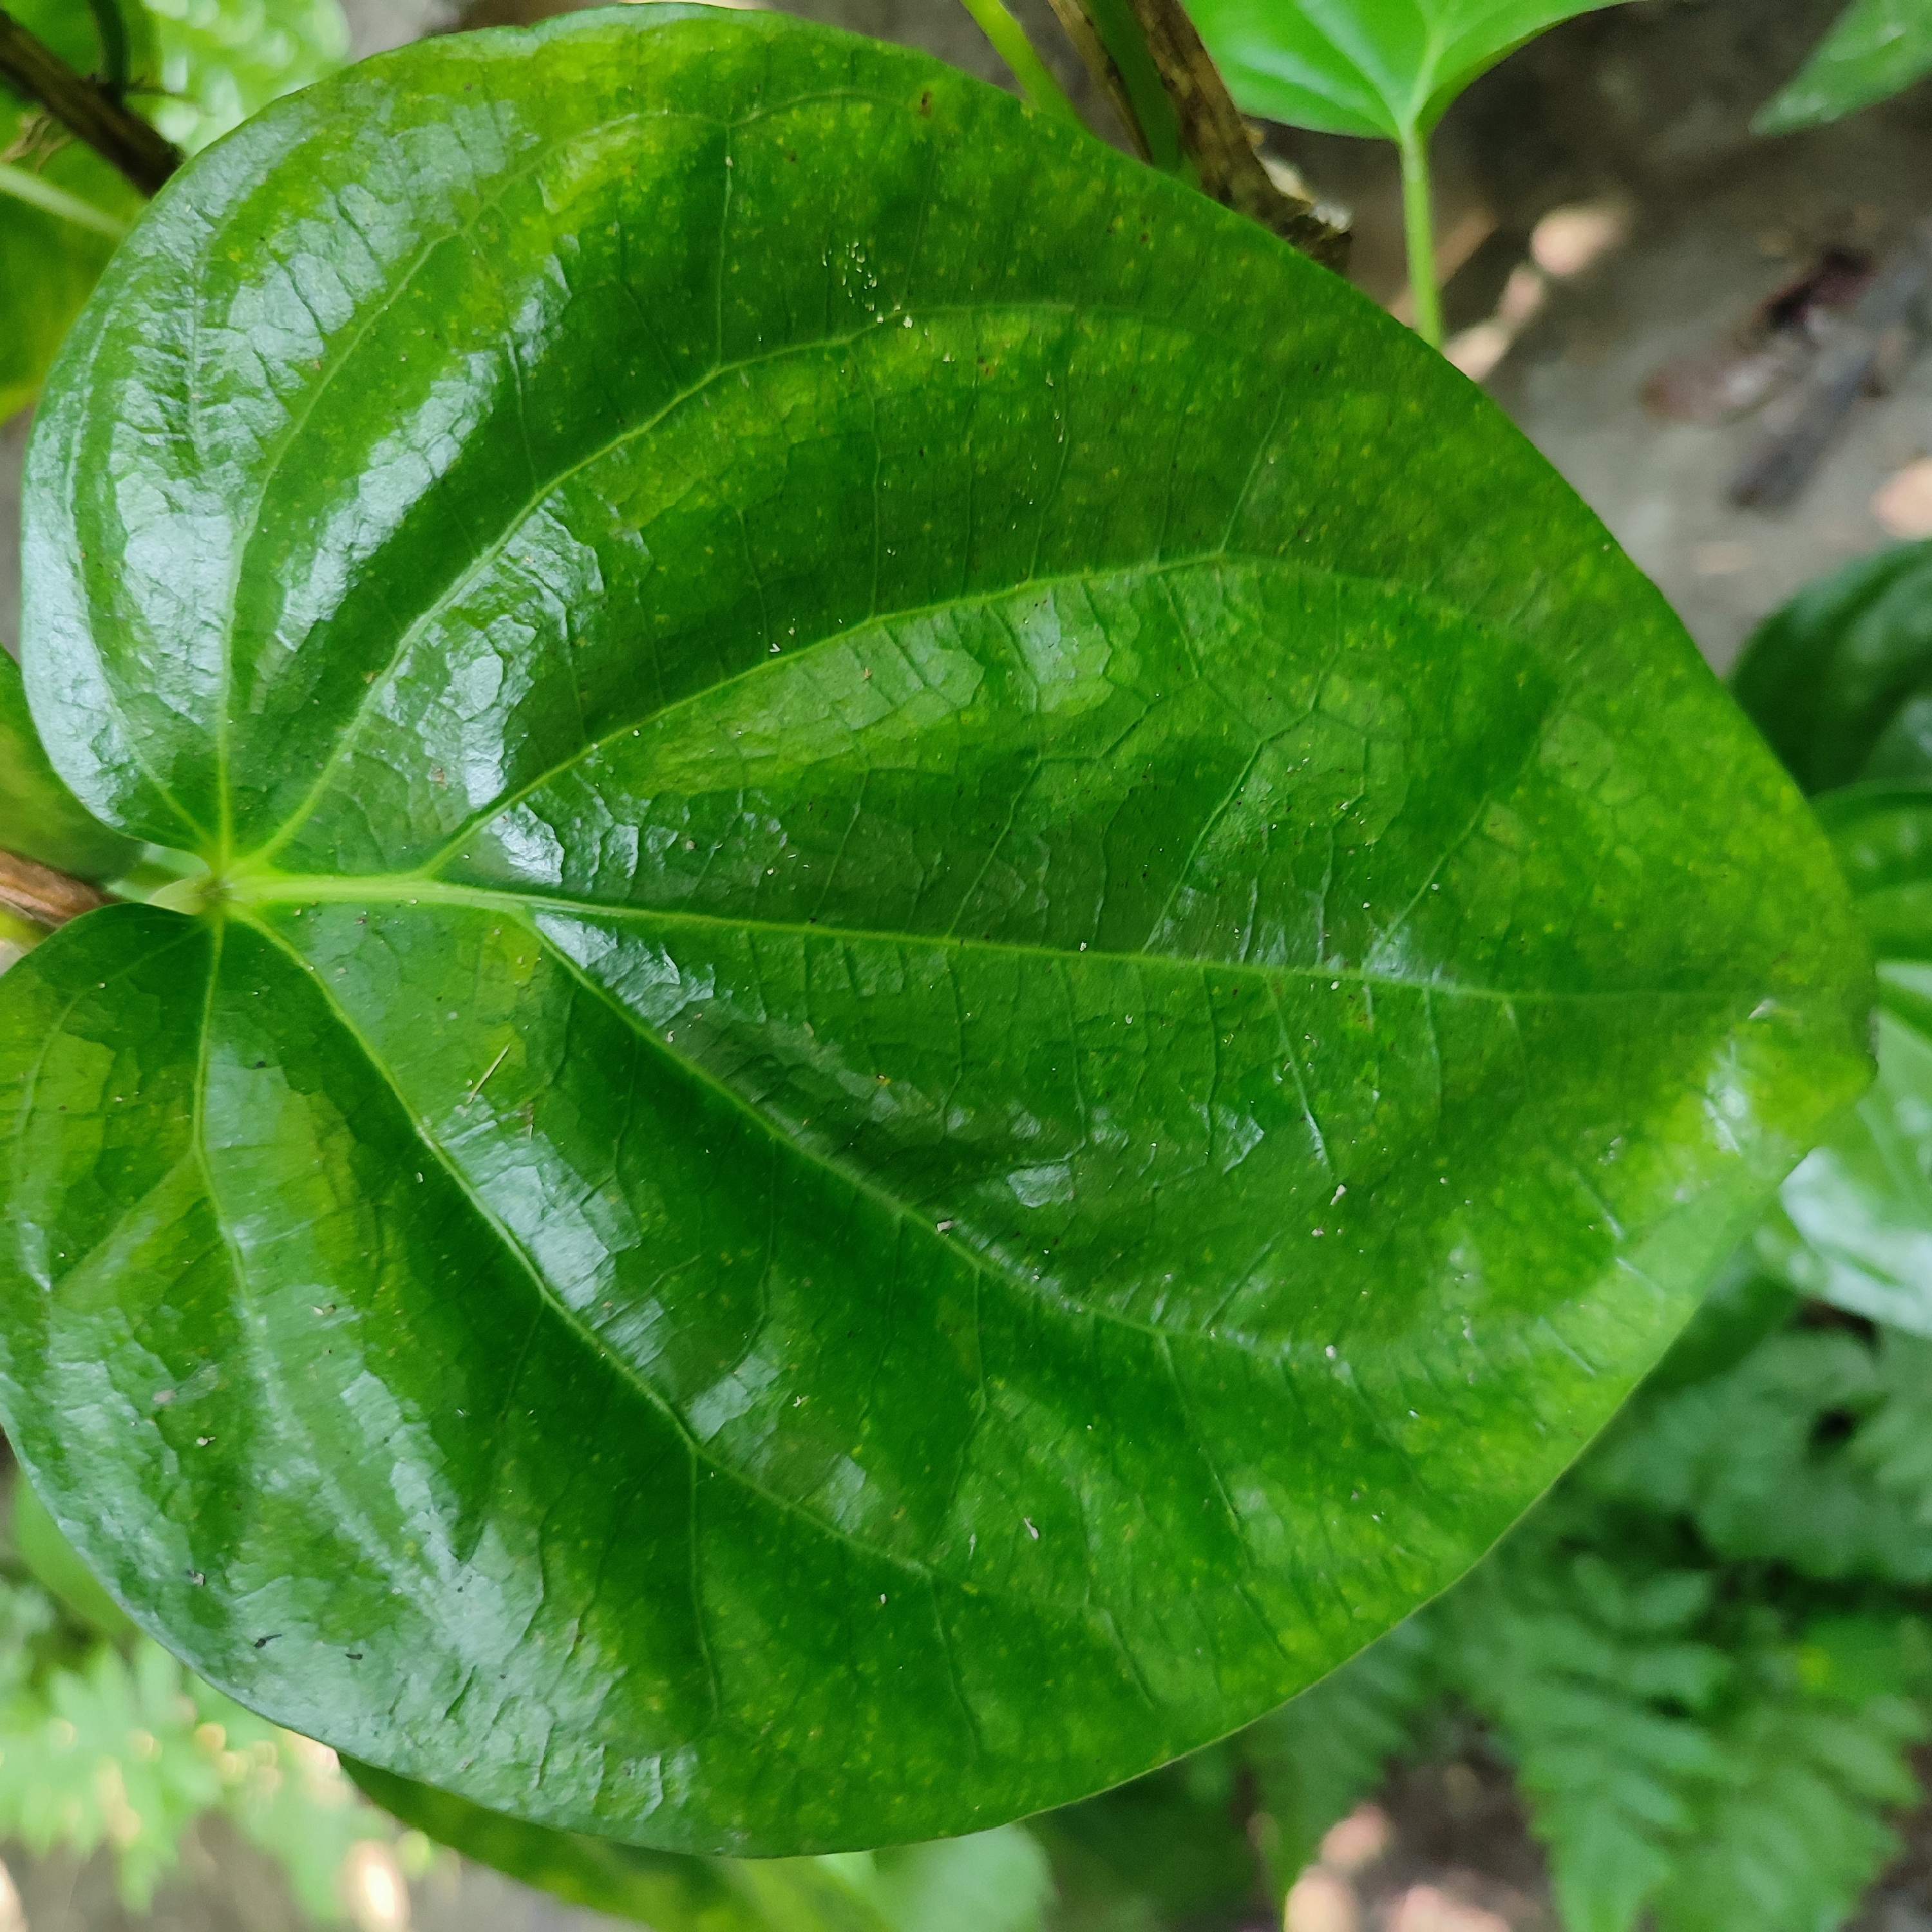
Label: Healthy_Leaf